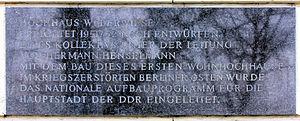
Hermann Henselmann, né le 3 février 1905 à Roßla et mort le 19 janvier 1995 à Berlin, est un architecte et un homme politique allemand. Il est député de la Chambre du peuple entre 1905 et 1995. Il est récipiendaire du prix Goethe de Berlin, du prix national de la République démocratique allemande et de l'Étoile de l'amitié des peuples.